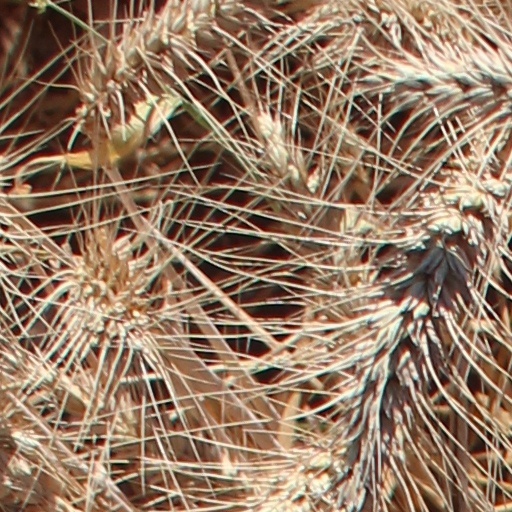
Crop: wheat